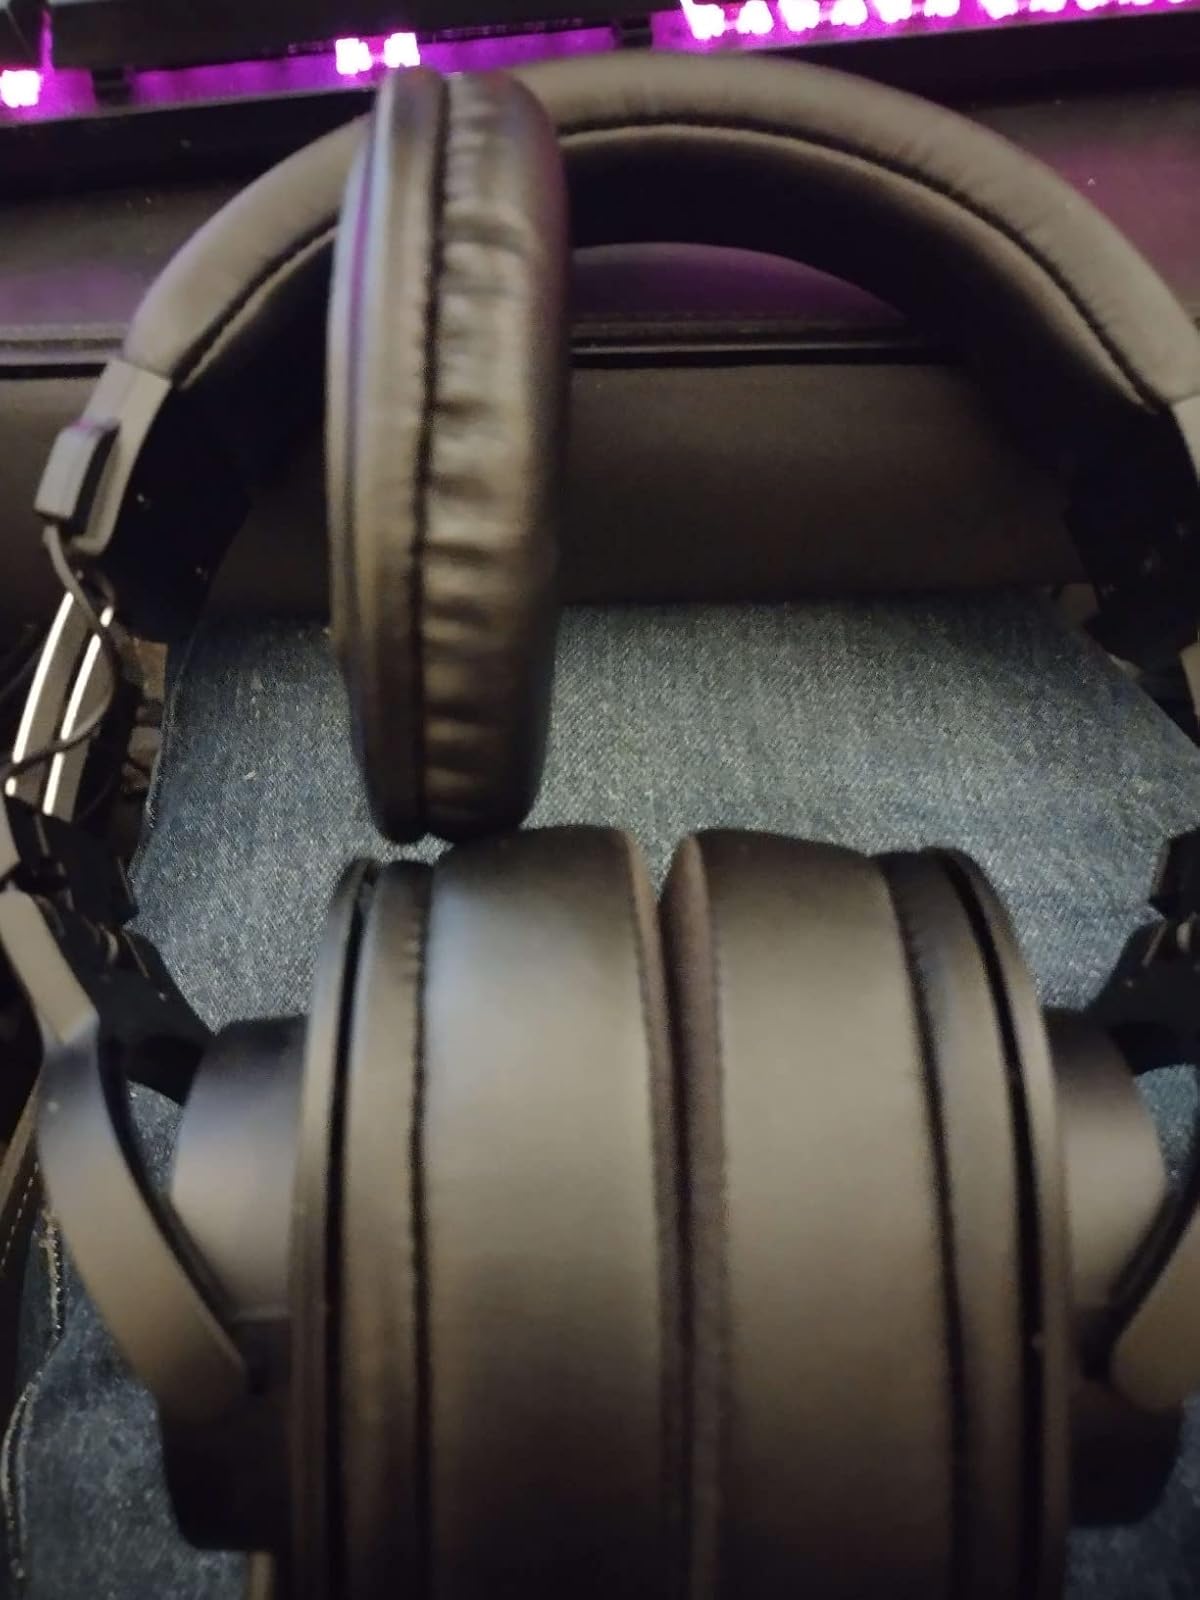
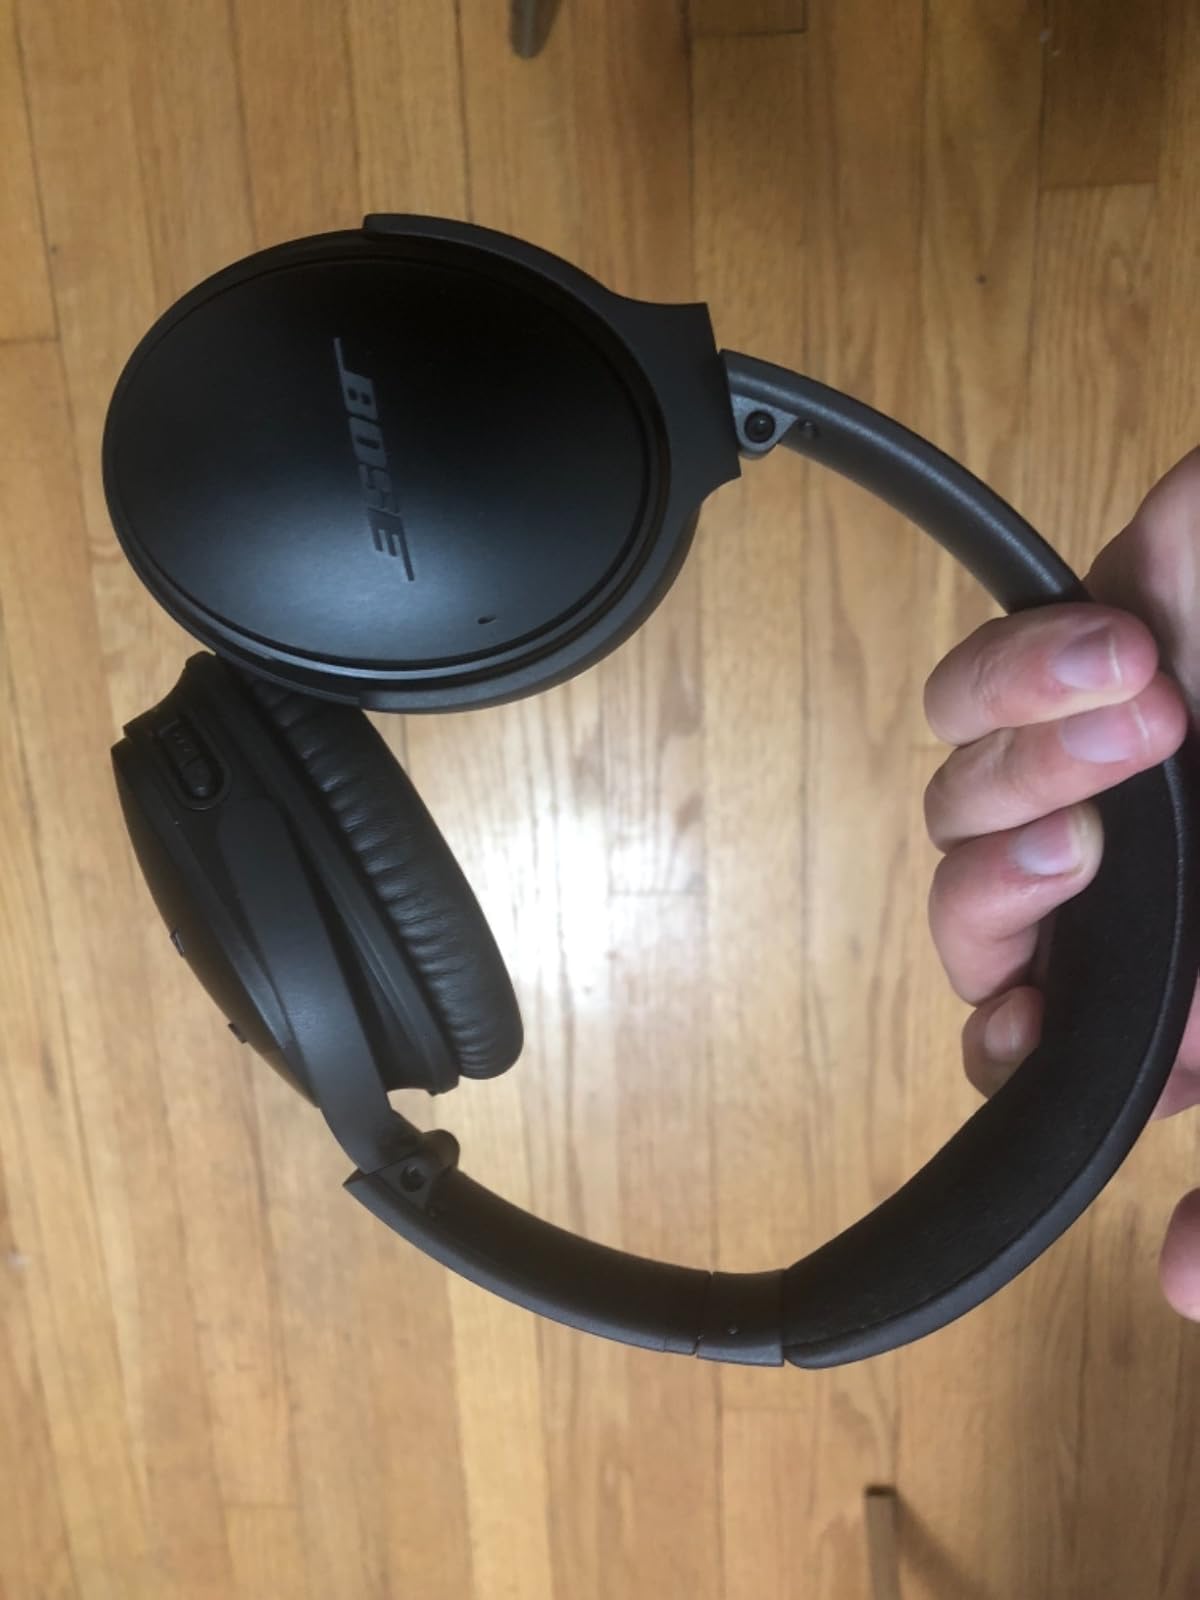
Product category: headphones
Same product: no